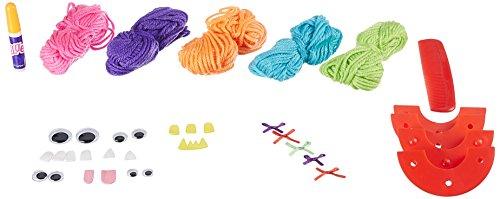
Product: Klutz Pom Pom Monster Salon: Create, Cut & Style Your Own Monsters Craft Kit
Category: Toys & Games | Arts & Crafts
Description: Use the included pom pom maker to create simple and scary monsters.
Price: $16.00
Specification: ProductDimensions:9.5x1x7.5inches|ItemWeight:11.2ounces|ShippingWeight:10.6ounces(Viewshippingratesandpolicies)|ASIN:054534624X|Itemmodelnumber:9780545346245|Manufacturerrecommendedage:8-15years